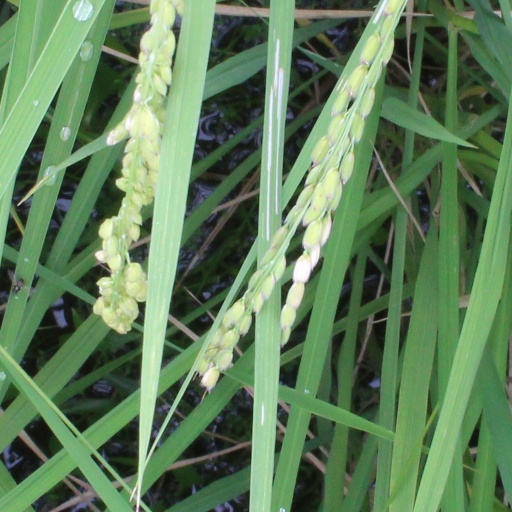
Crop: rice